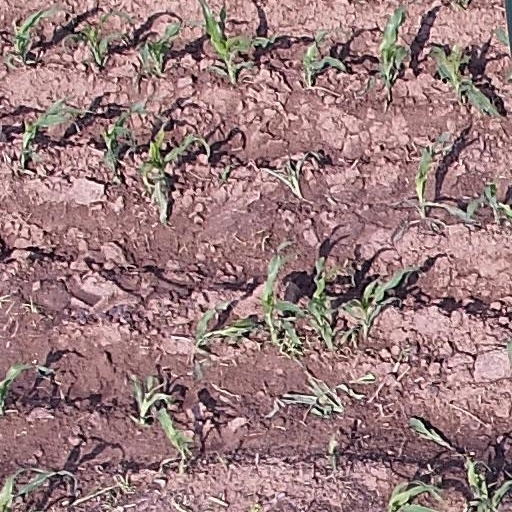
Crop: maize; corn